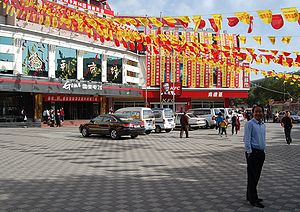
Jiuquan / Administrative enheder
Gadebilde fra Jiuquan
Jiuquan er et bypræfektur i provinsen Gansu i Folkerepublikken Kina. Det har et areal på 179.744 km² og en befolkning på 962.000.